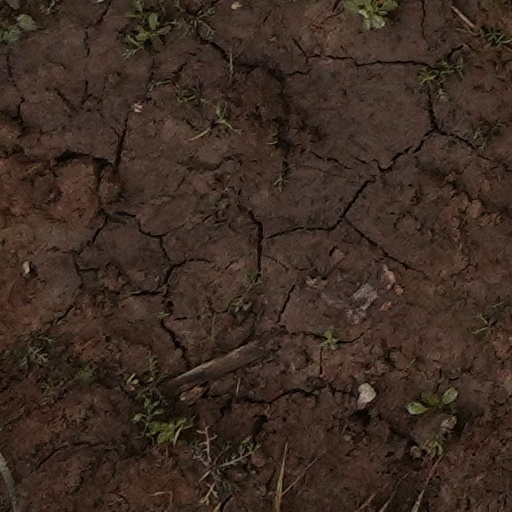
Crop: wheat